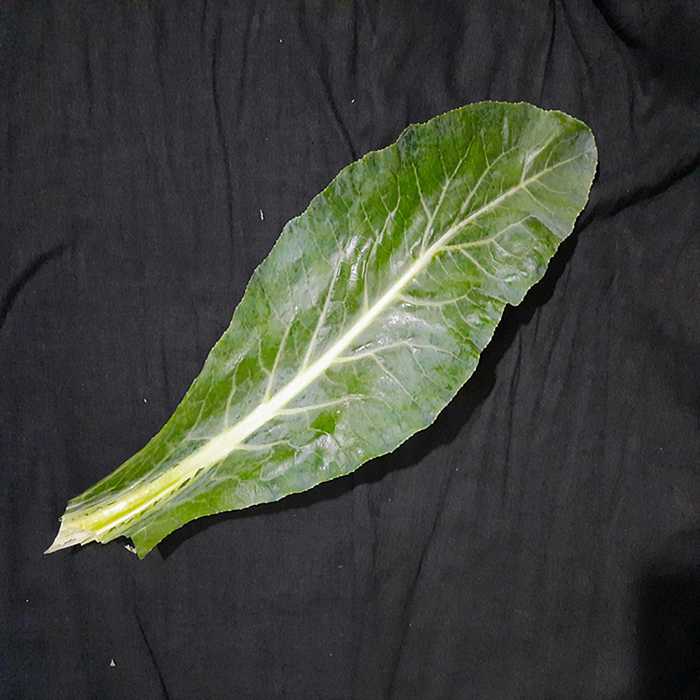
Plant: Cauliflower
Label: Fresh leaf